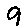
Label: 9